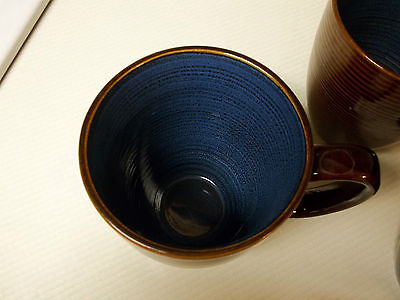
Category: mug